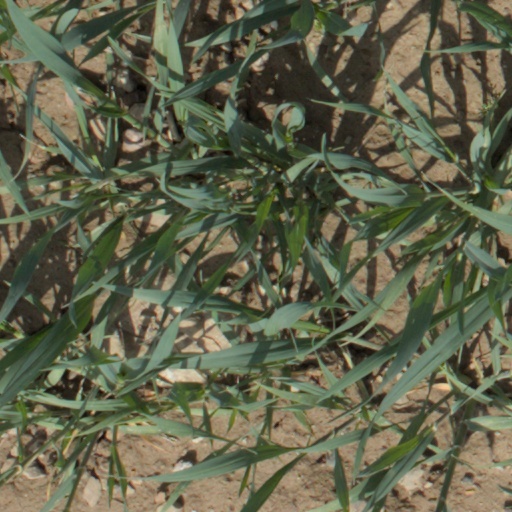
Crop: wheat